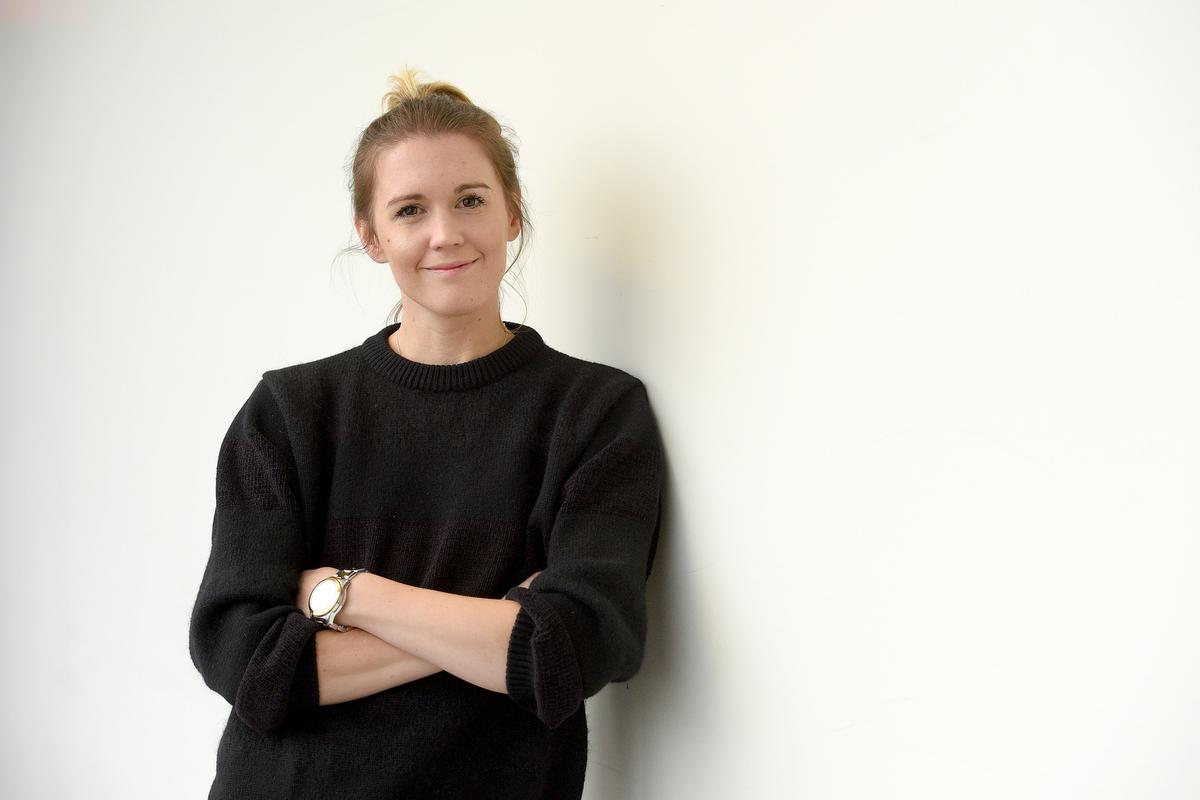
Gender: women